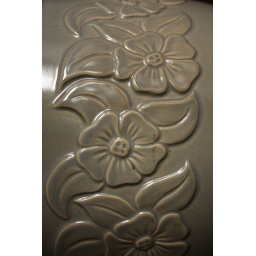
Taken for reflection project. Light reflections on a flower pot with a flower design on it in my kitchen.